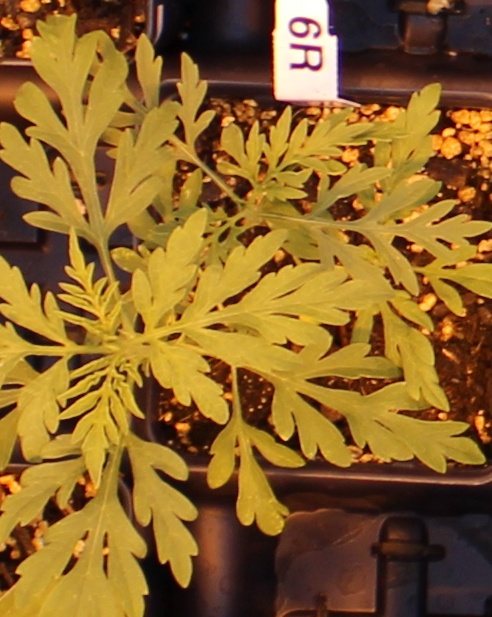
Label: Ragweed